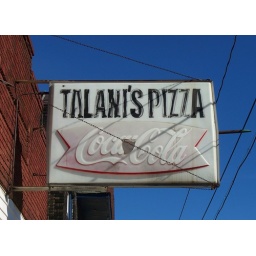
Old plastic Coca Cola sign for Talani's Pizza in Cleveland, Ohio.